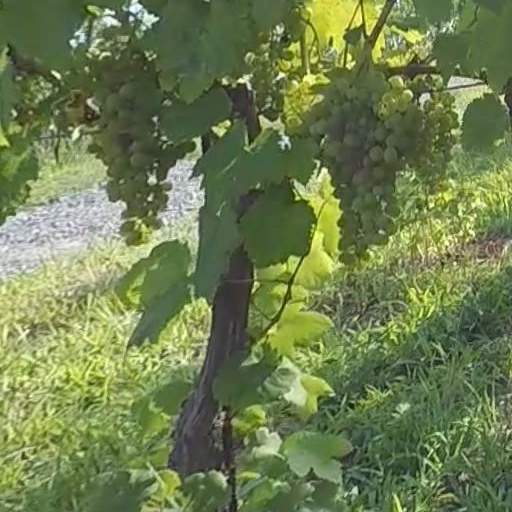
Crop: grape